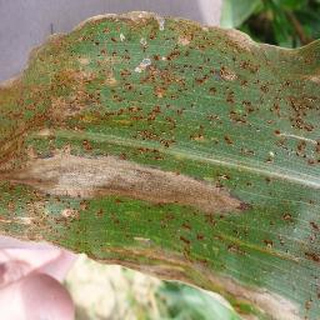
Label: corn_northern_leaf_blight